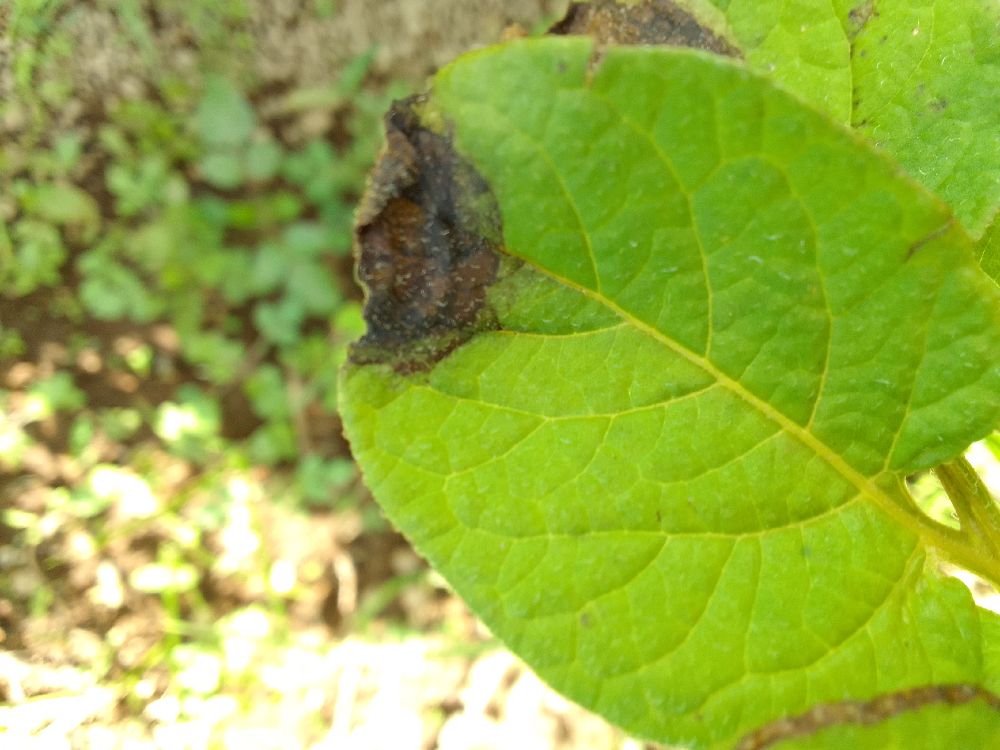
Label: Late blight